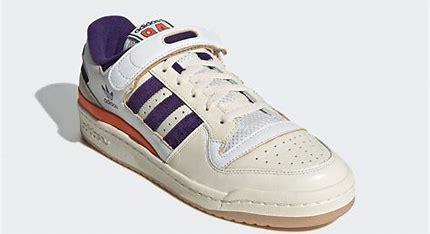
Brand: Adidas
Model: Forum 84